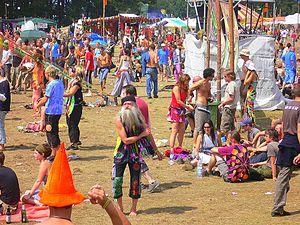
La psytrance progressive, également appelée psyprog, est un sous genre musical de la Trance Psychédélique, ayant émergé au milieu des années 2000. Ce sous-genre se caractérise par un tempo plus lent, par une structure propre à la musique progressive et par des éléments musicaux empruntés a d'autres genres de musique progressive tels que la House Progressive, la Techno Minimale ou le Metal Progressif.
La trance psychédélique, également appelée psytrance ou simplement psy, est un genre de musique électronique caractérisé par un rythme soutenu et des mélodies créées par des riffs rapides.